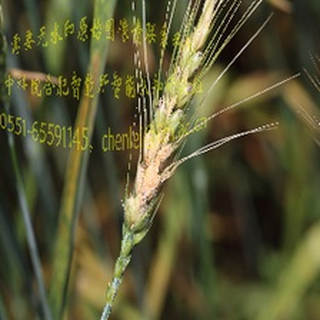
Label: wheat_fusarium_head_blight